Monetary policy

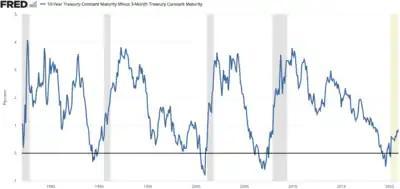
Yield curve becomes inverted when short-term rates exceed long-term rates.

Paper money originated from promissory notes termed "jiaozi" in 7th-century China. Jiaozi did not replace metallic currency, and were used alongside the copper coins. The succeeding Yuan dynasty was the first government to use paper currency as the predominant circulating medium. In the later course of the dynasty, facing massive shortages of specie to fund war and maintain their rule, they began printing paper money without restrictions, resulting in hyperinflation.